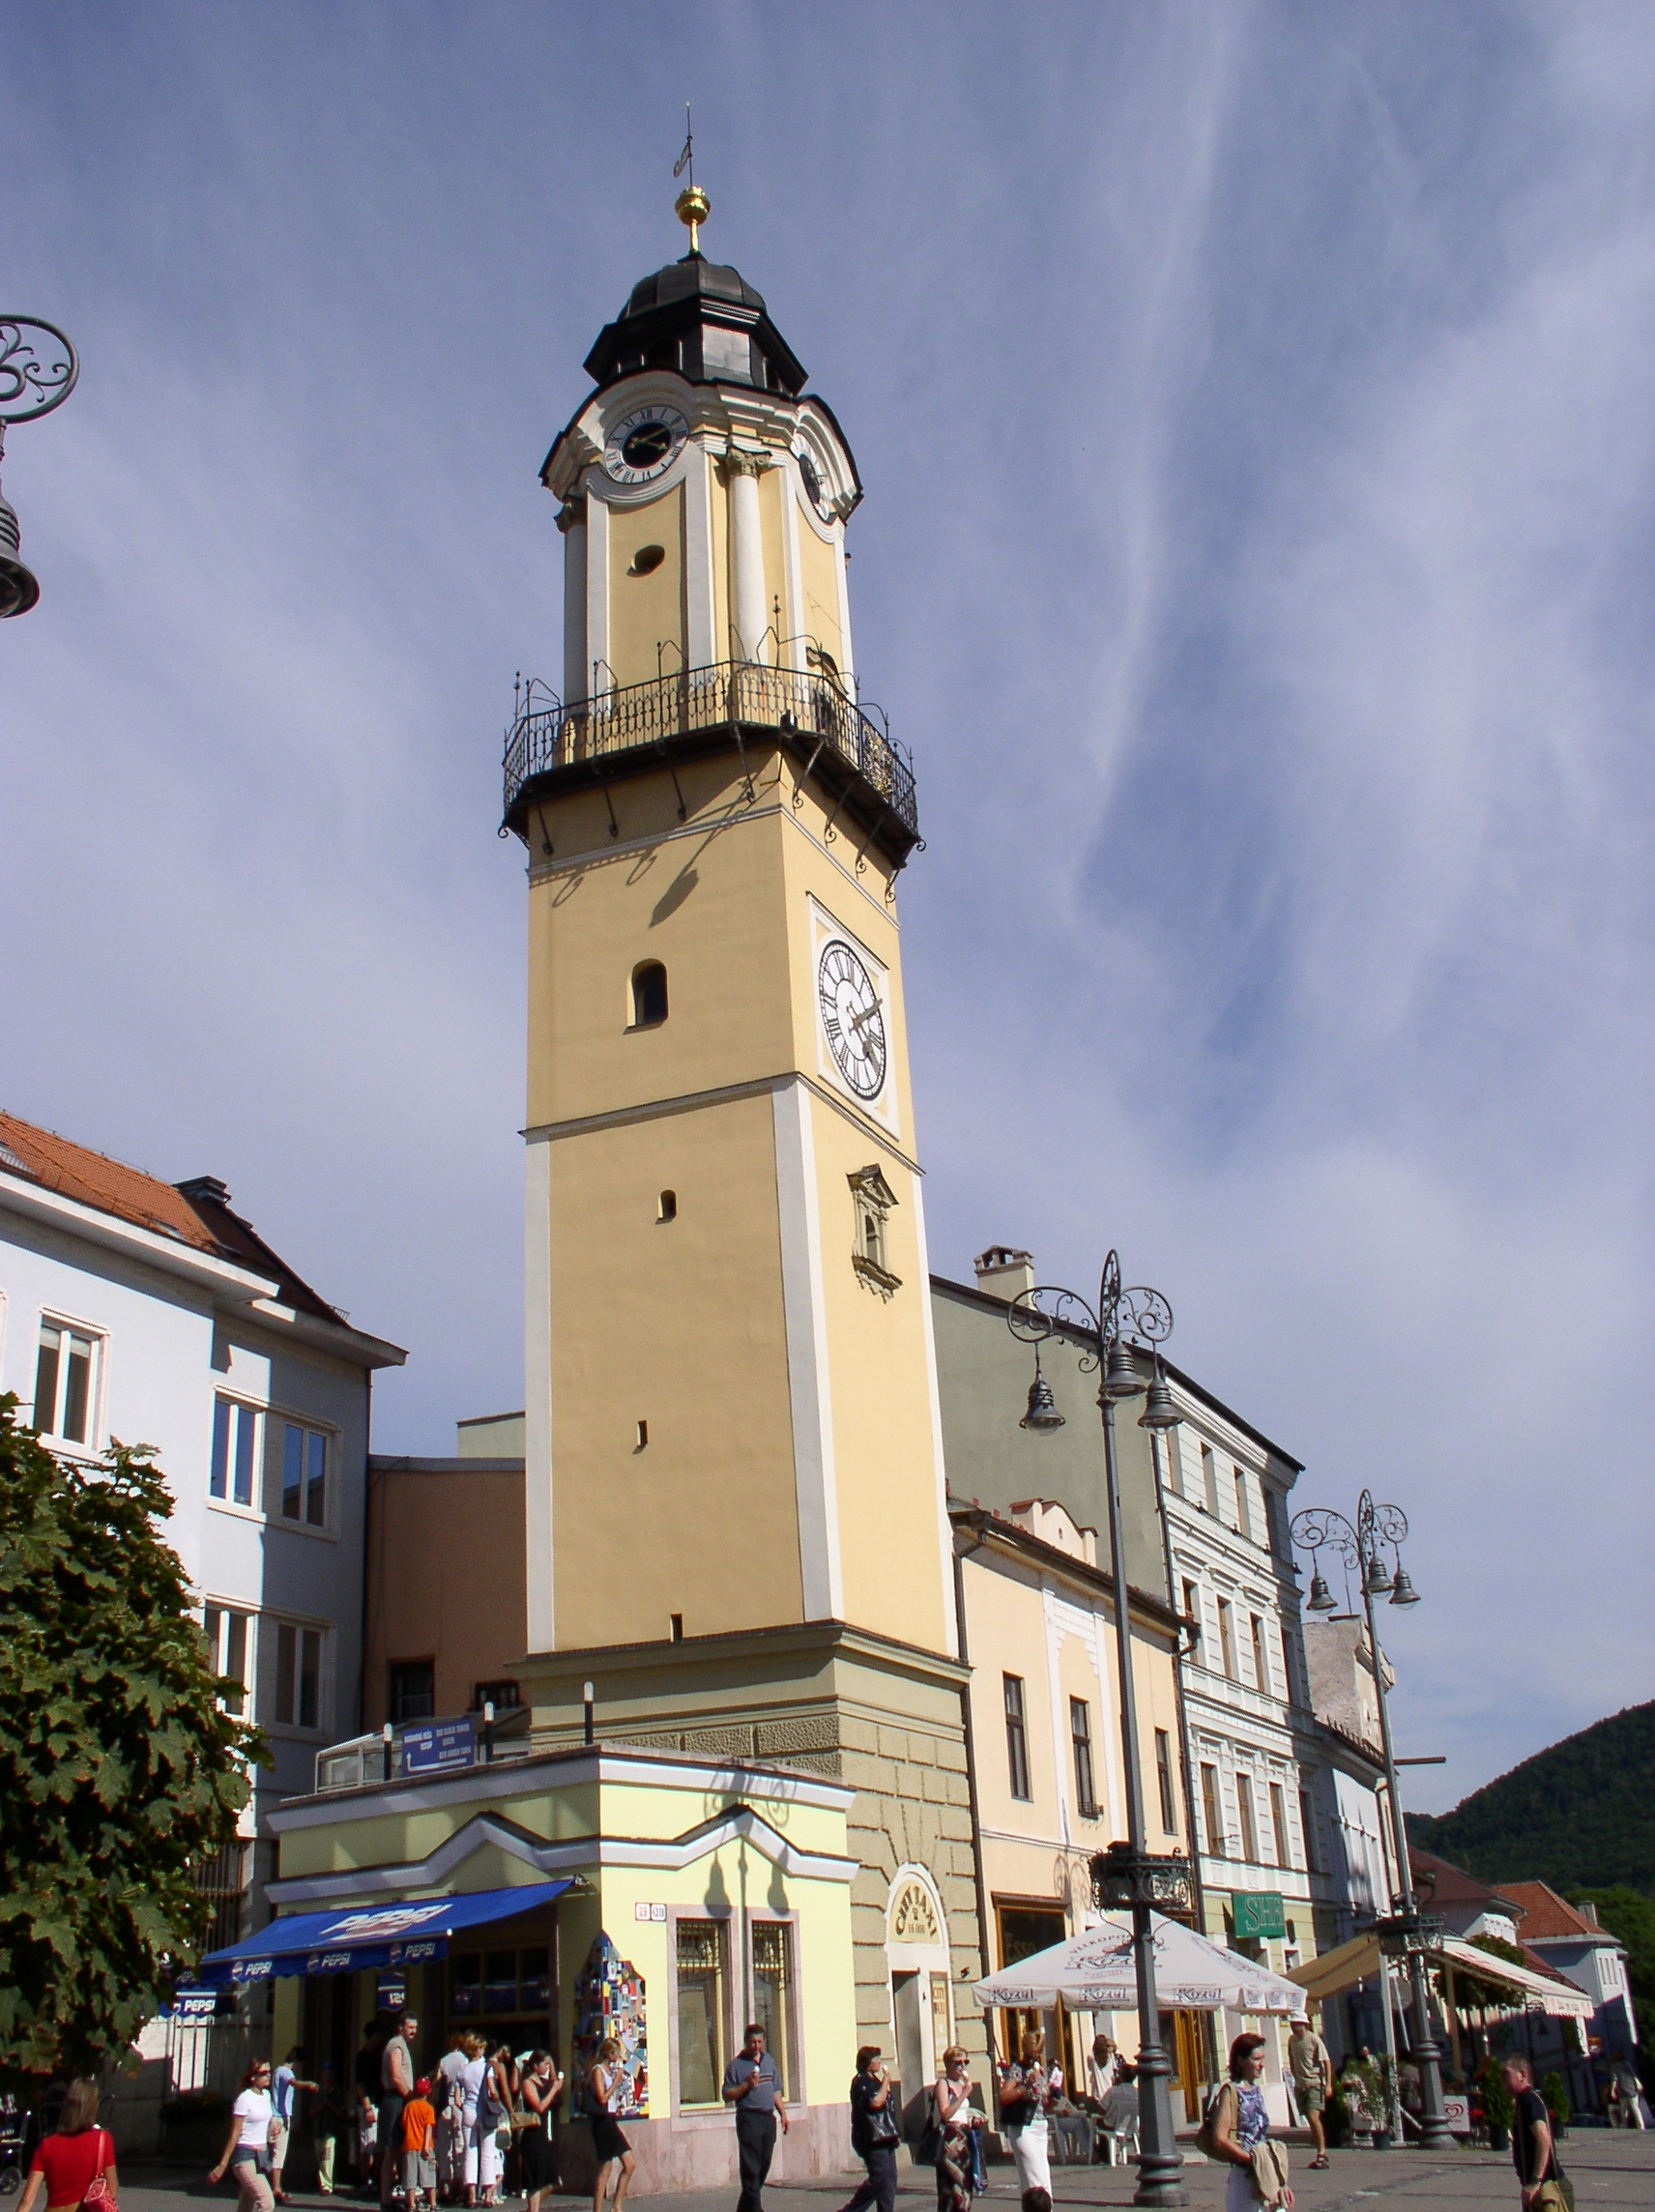
banska bystrica, slovakia, tower, landmark, town, sky, architecture, clock tower, building, bell tower, city, steeple, metropolitan area, tourism, facade, clock, church, metropolis, tourist attraction, town square, plaza, vacation, street